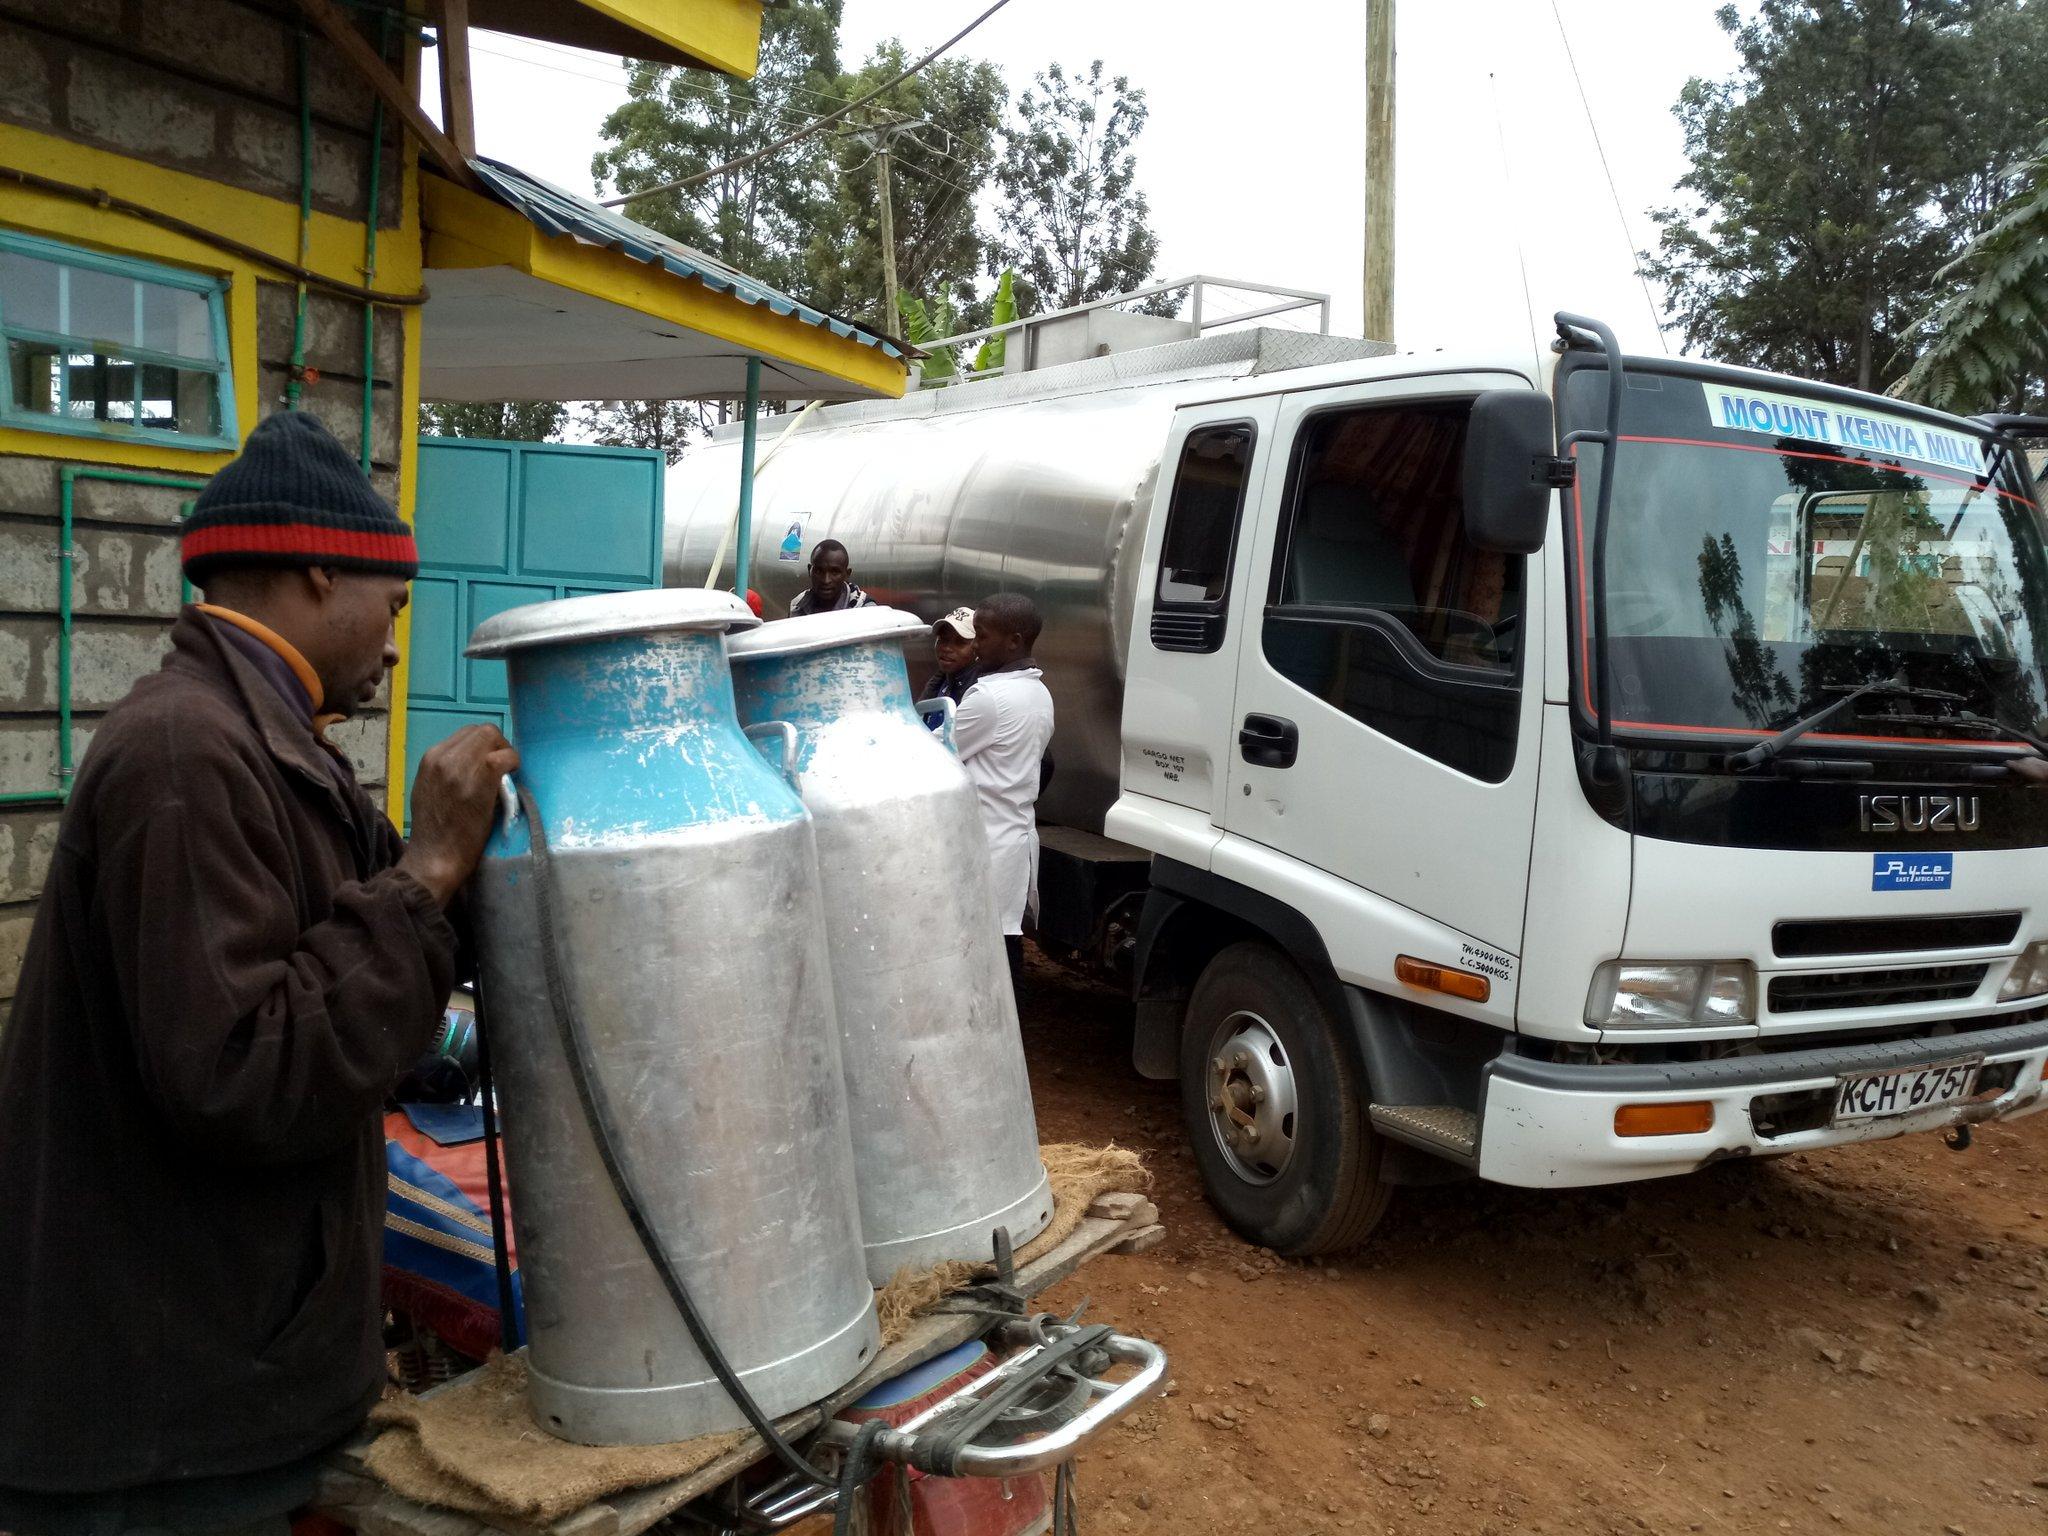
Lori imeleta maziiwa, ni kama hii ni sehemu ya soko ya maziwa. Mtu mwigine ameleta maziwa kutumia boda boda, ameiweka maziwa hiyo kwenye mkebe. Mlango unaonekana  umefunguliwa. Hii maziwa   ni maziwa ya mlima Kenya  kwa vile lori imeandikwa ivo hapo mbele. Lori hiki imebeba maziwa mingi sana.